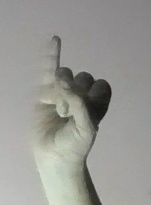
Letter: meem